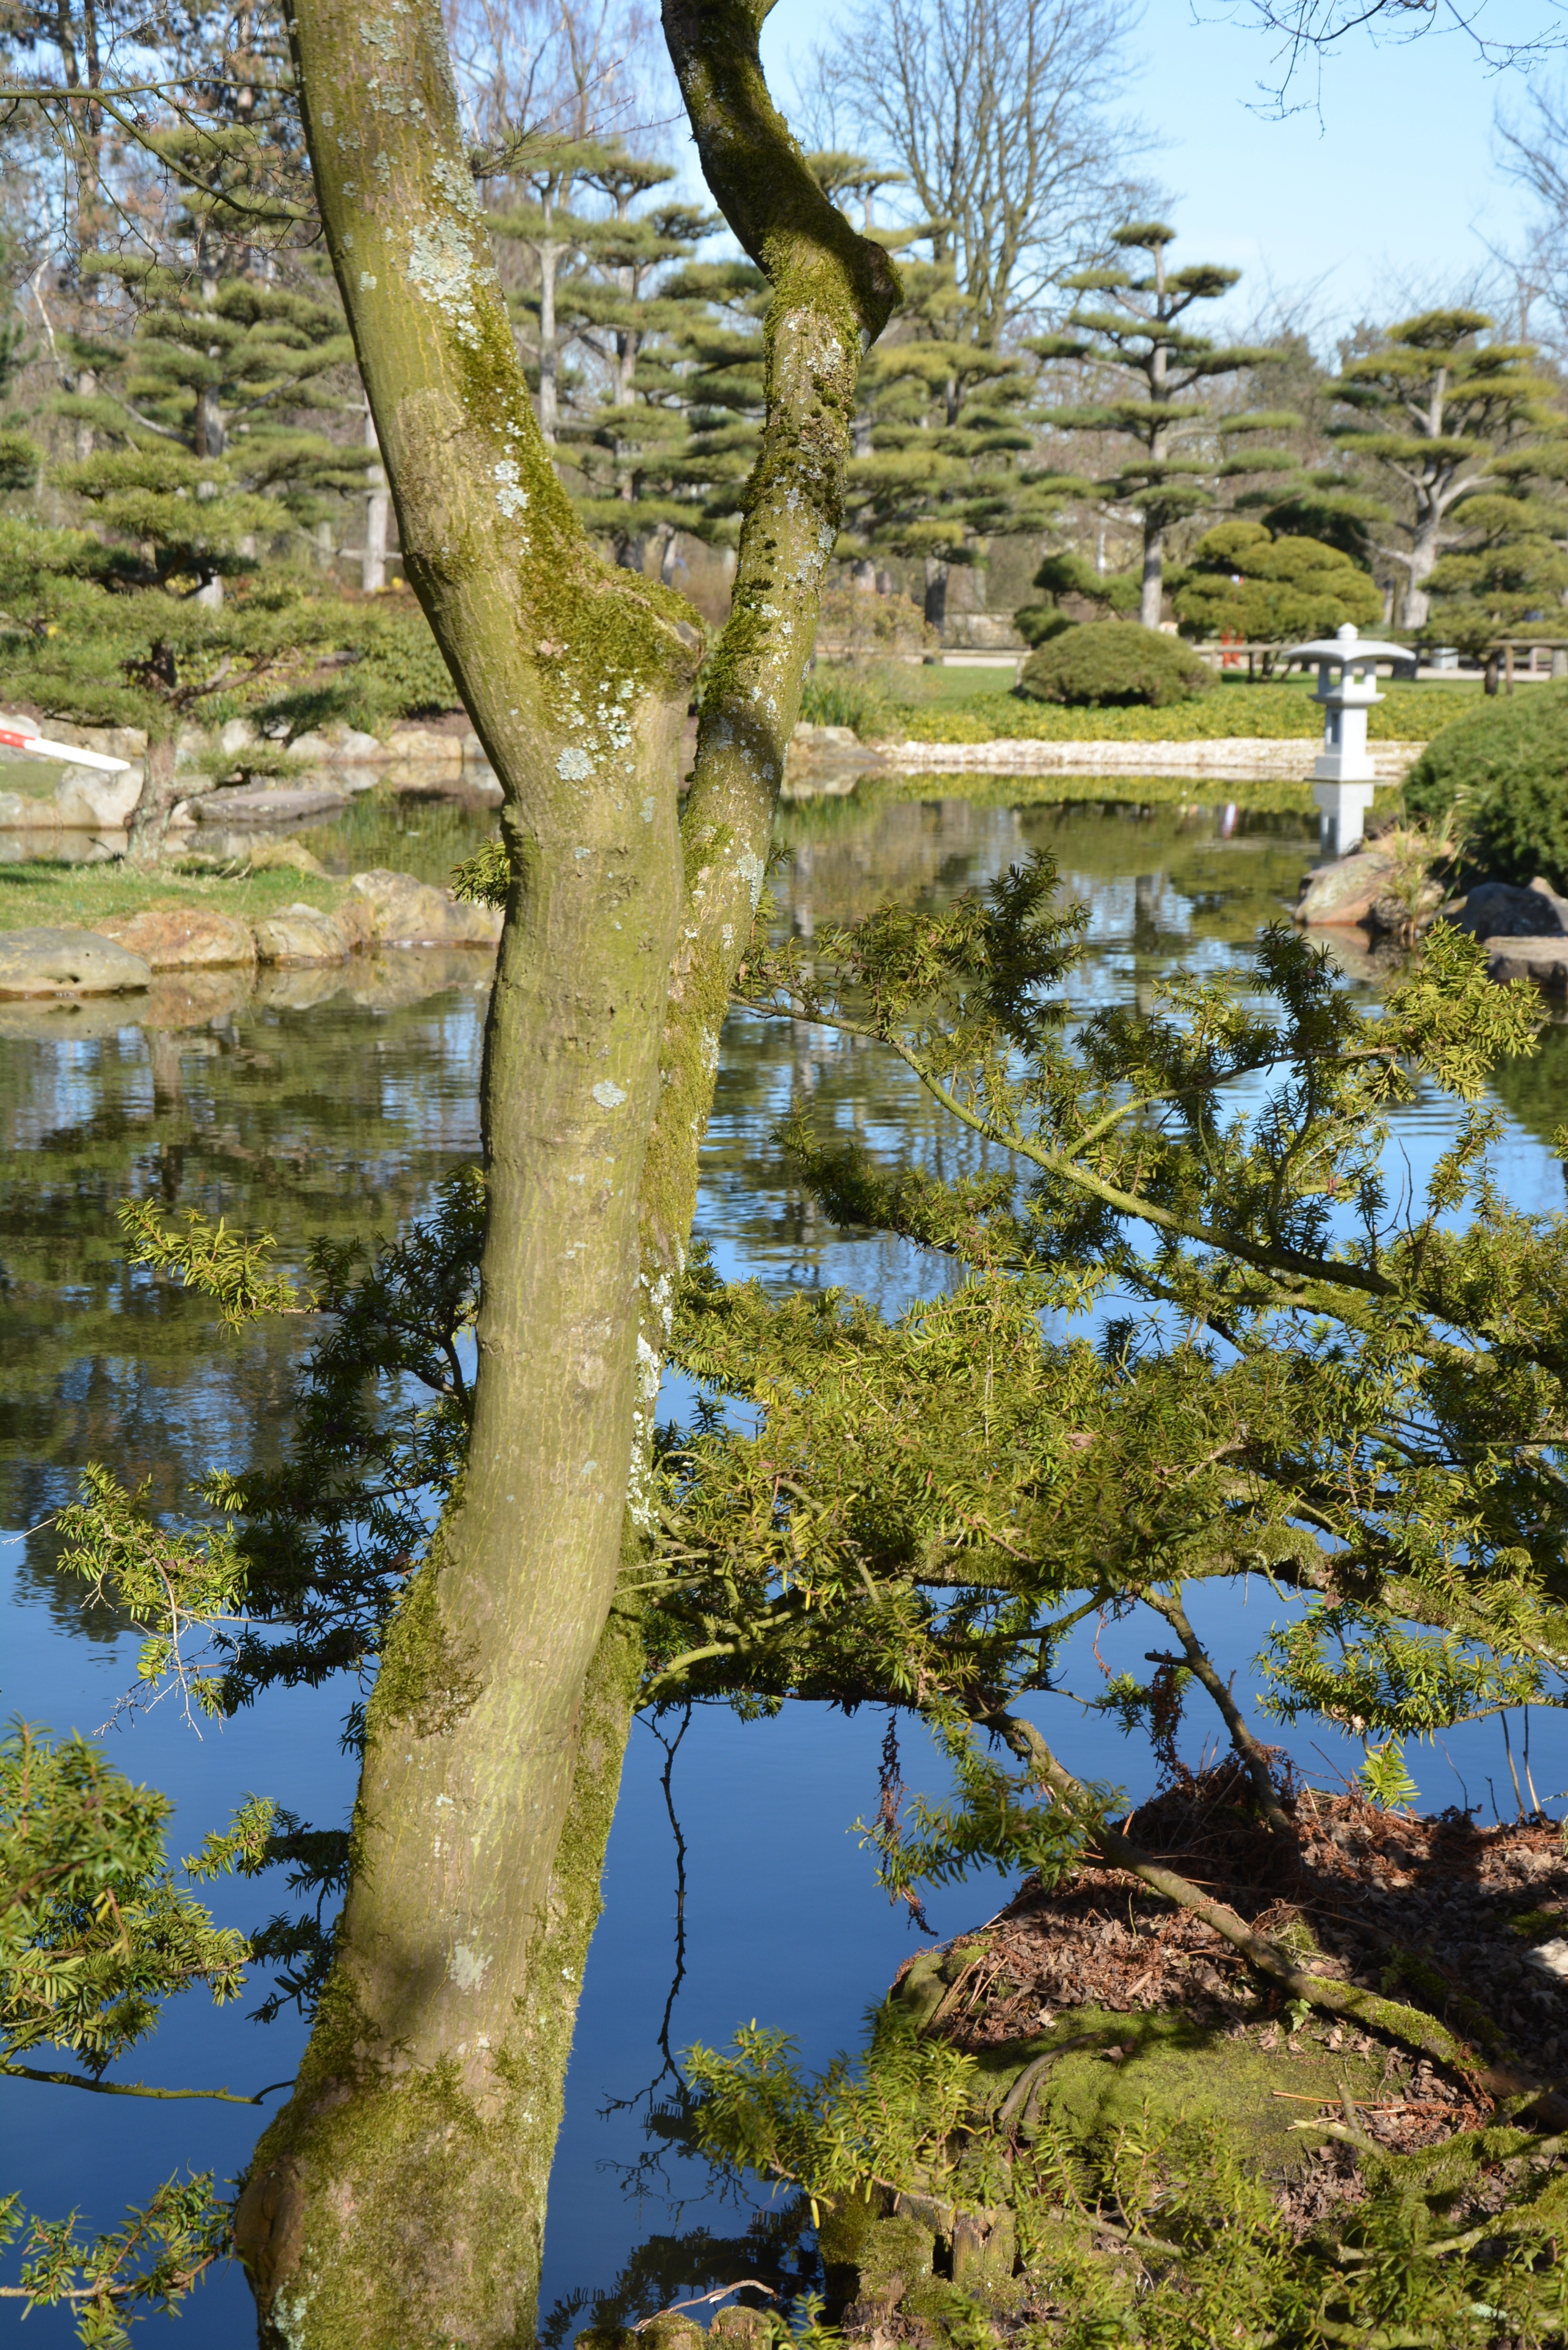
tree, nature, forest, wilderness, branch, plant, leaf, flower, lake, pond, reflection, autumn, botany, flora, japanese garden, woodland, ecosystem, dusseldorf, north park, woody plant